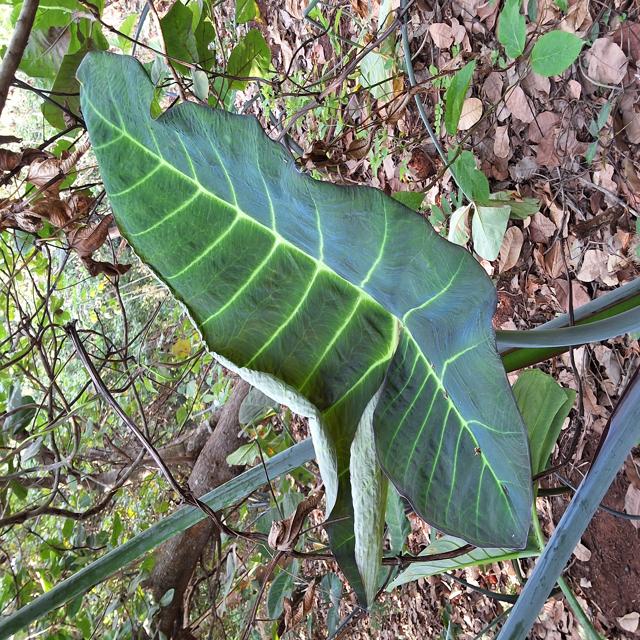
Label: Healthy